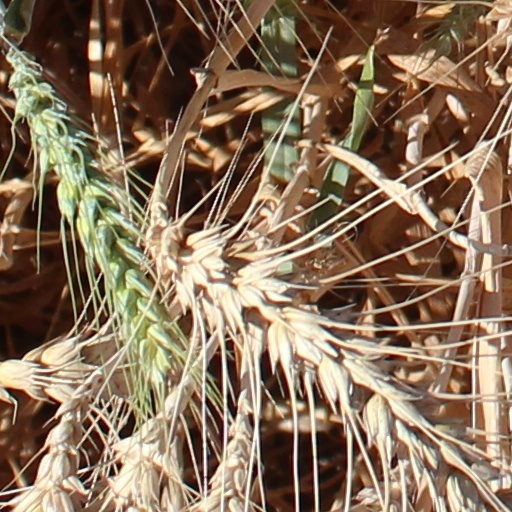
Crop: wheat